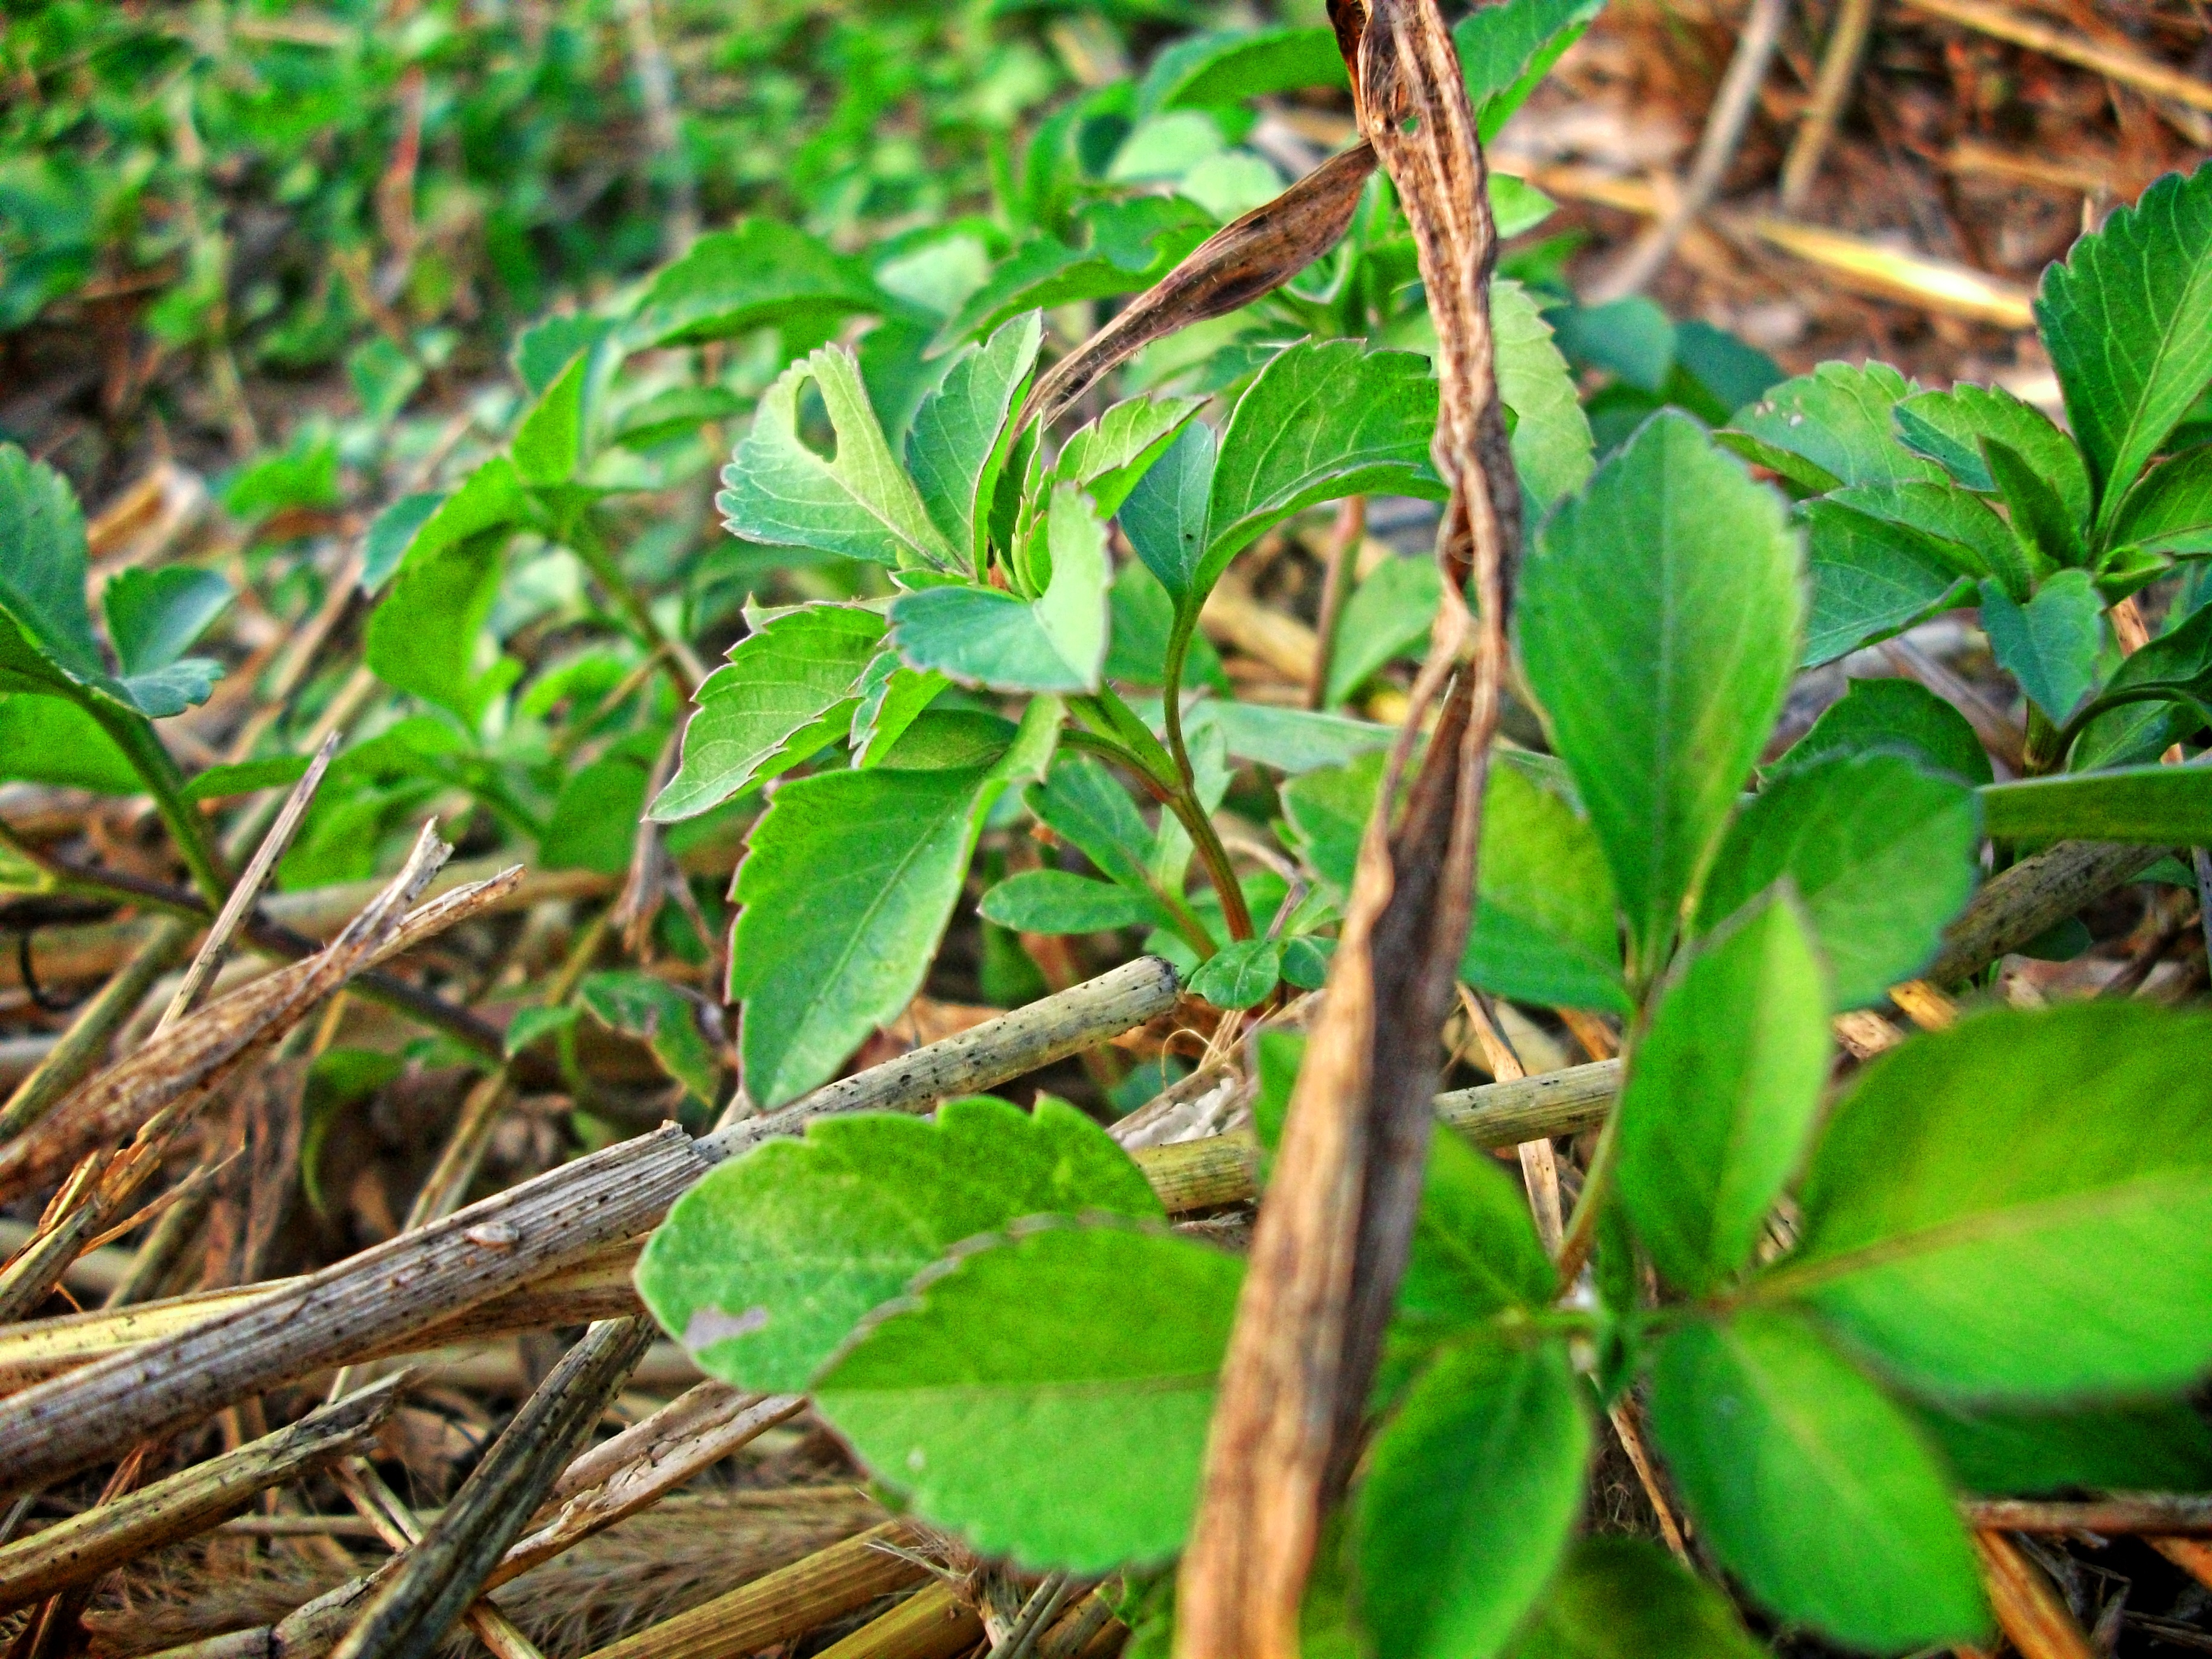
tree, forest, branch, plant, leaf, flower, food, green, jungle, herb, produce, botany, flora, life, wildflower, on, shrub, rainforest, deciduous, flowering plant, woody plant, land plant